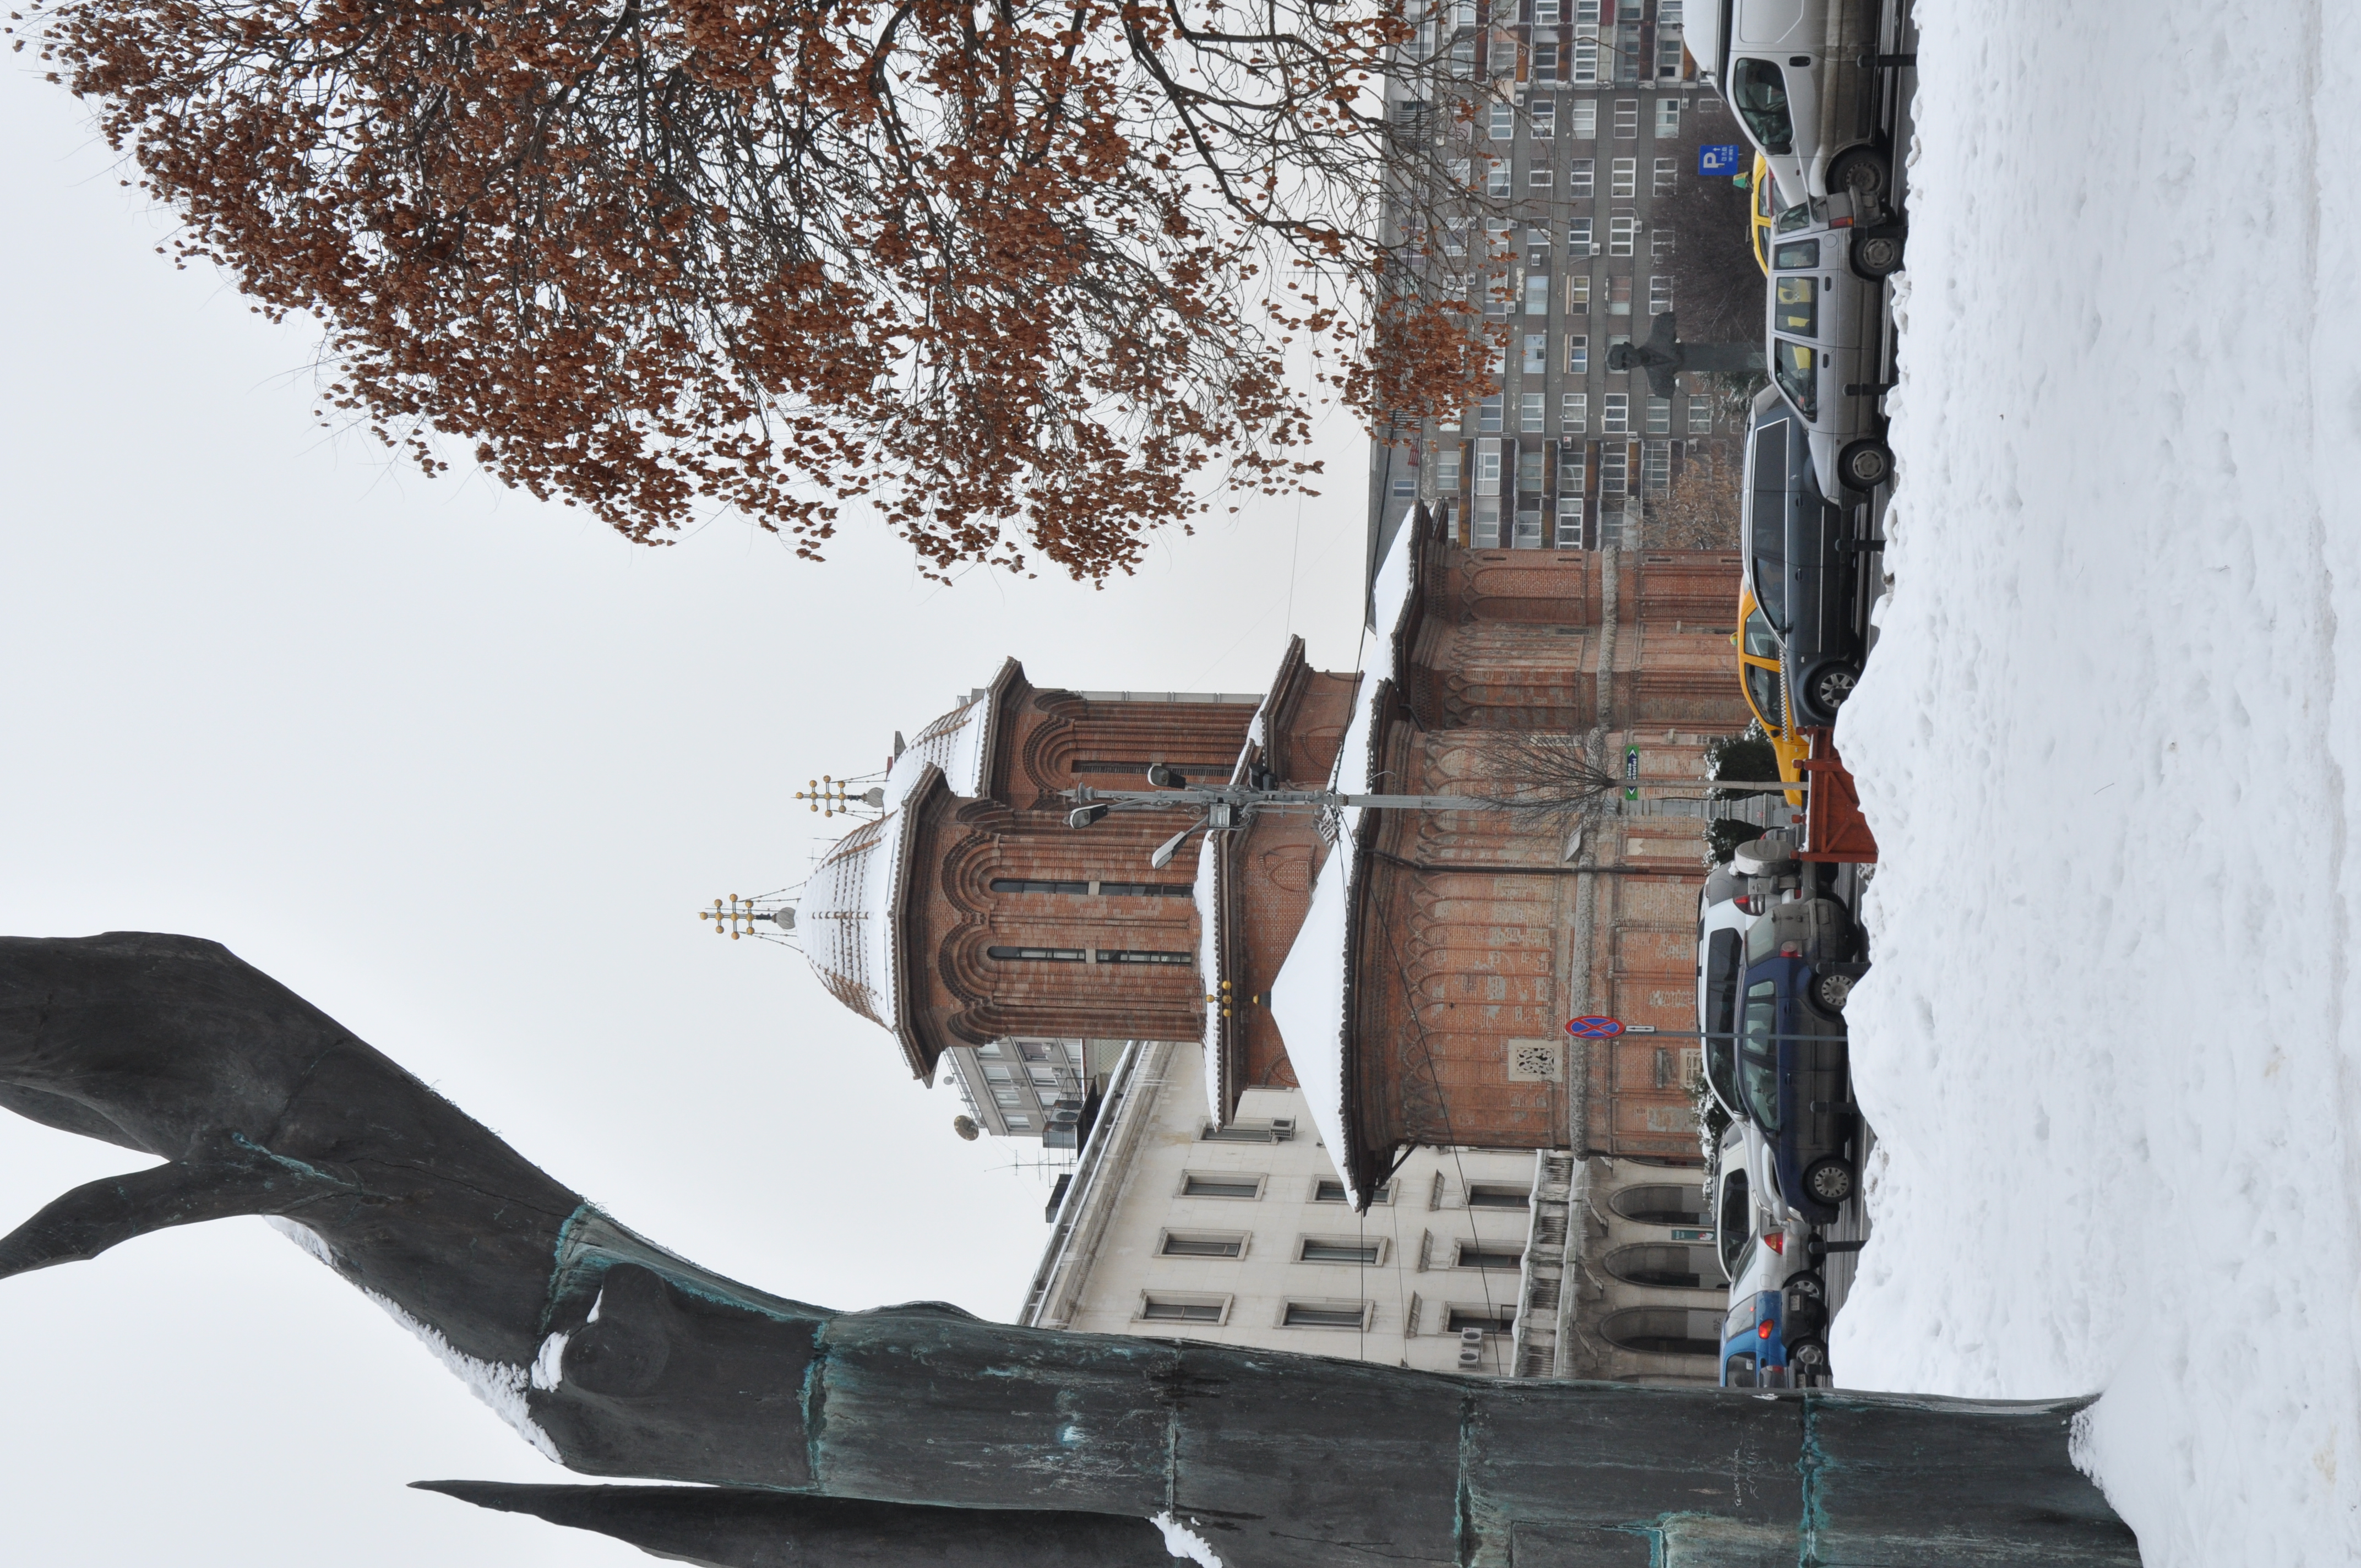
tree, snow, winter, architecture, photography, building, photo, weather, religion, church, christian, season, photos, religious, free, de, churches, fotografie, christianity, romana, style, orthodox, eastern, romania, bucharest, bor, biserica, arhitectura, orthodoxy, romanian, ortodoxa, ortodoxia, ortodoxie, ecclesiastical, bisericeasc, cladire, edificiu, bucuresti, brancovenesc, cretulescu, kretzulescu, kretulescu, cretzulescu, cre tinism, cre tin, urban area